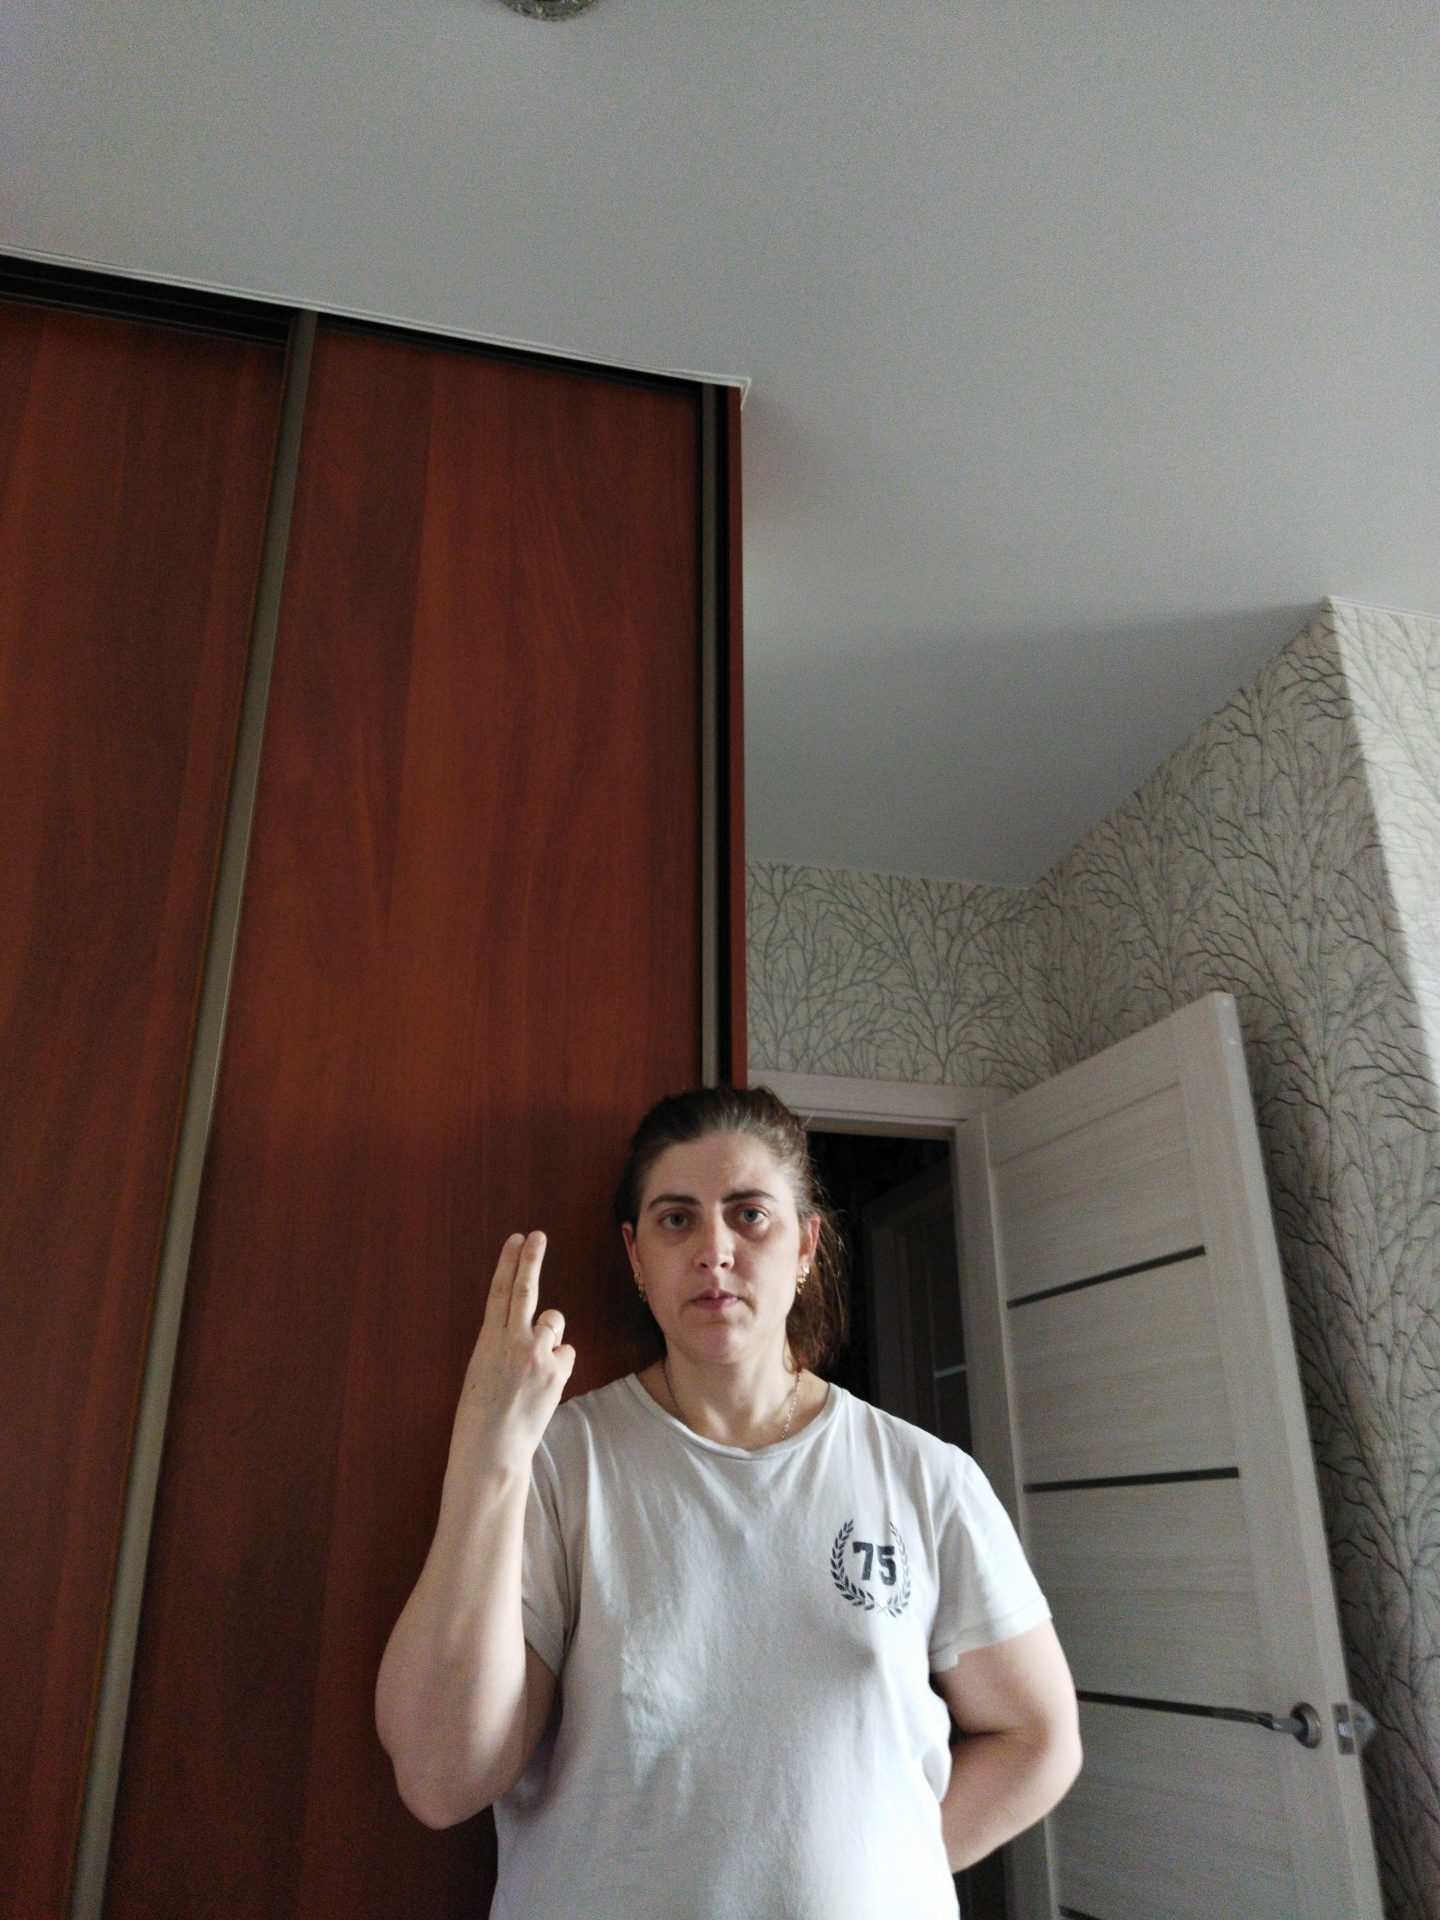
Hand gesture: two_up_inverted